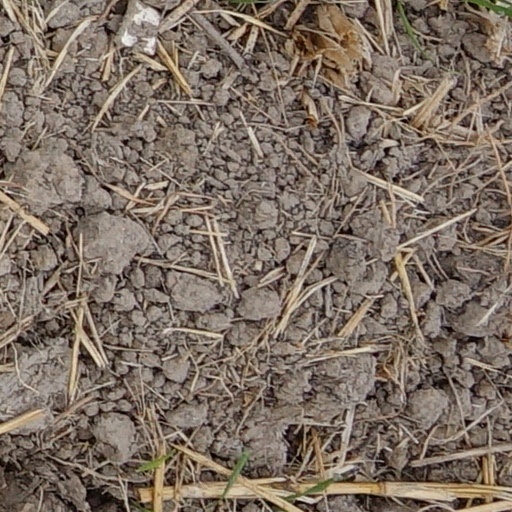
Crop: wheat